Thessaloniki (regional unit)

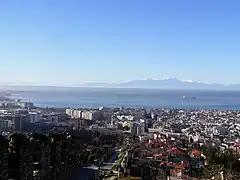
Thessaloniki

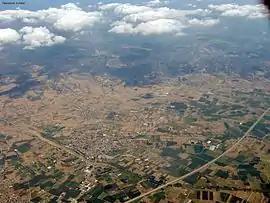
Langadas

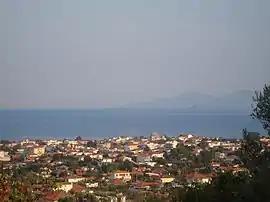
Asprovalta

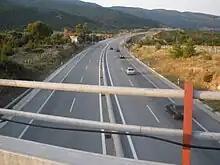
A2 motorway (Egnatia Odos)

The Thessaloniki Prefecture was created when the area was annexed by Greece during the First Balkan War in 1913. At that time. its area was the largest prefecture in the country, covering about 7% of the total land. The prefectures of Pella and Kilkis were split off in 1930 and 1937 respectively, and after World War II in 1947, Imathia and Pieria were additionally created from land belonging to the Thessaloniki Prefecture.